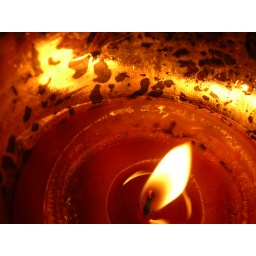
This candle is in a beautiful antique-looking glass holder. It makes me smile whenever I light it.